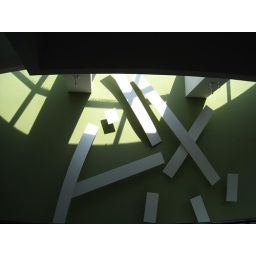
Central wall in the building I took my training class in Atlanta